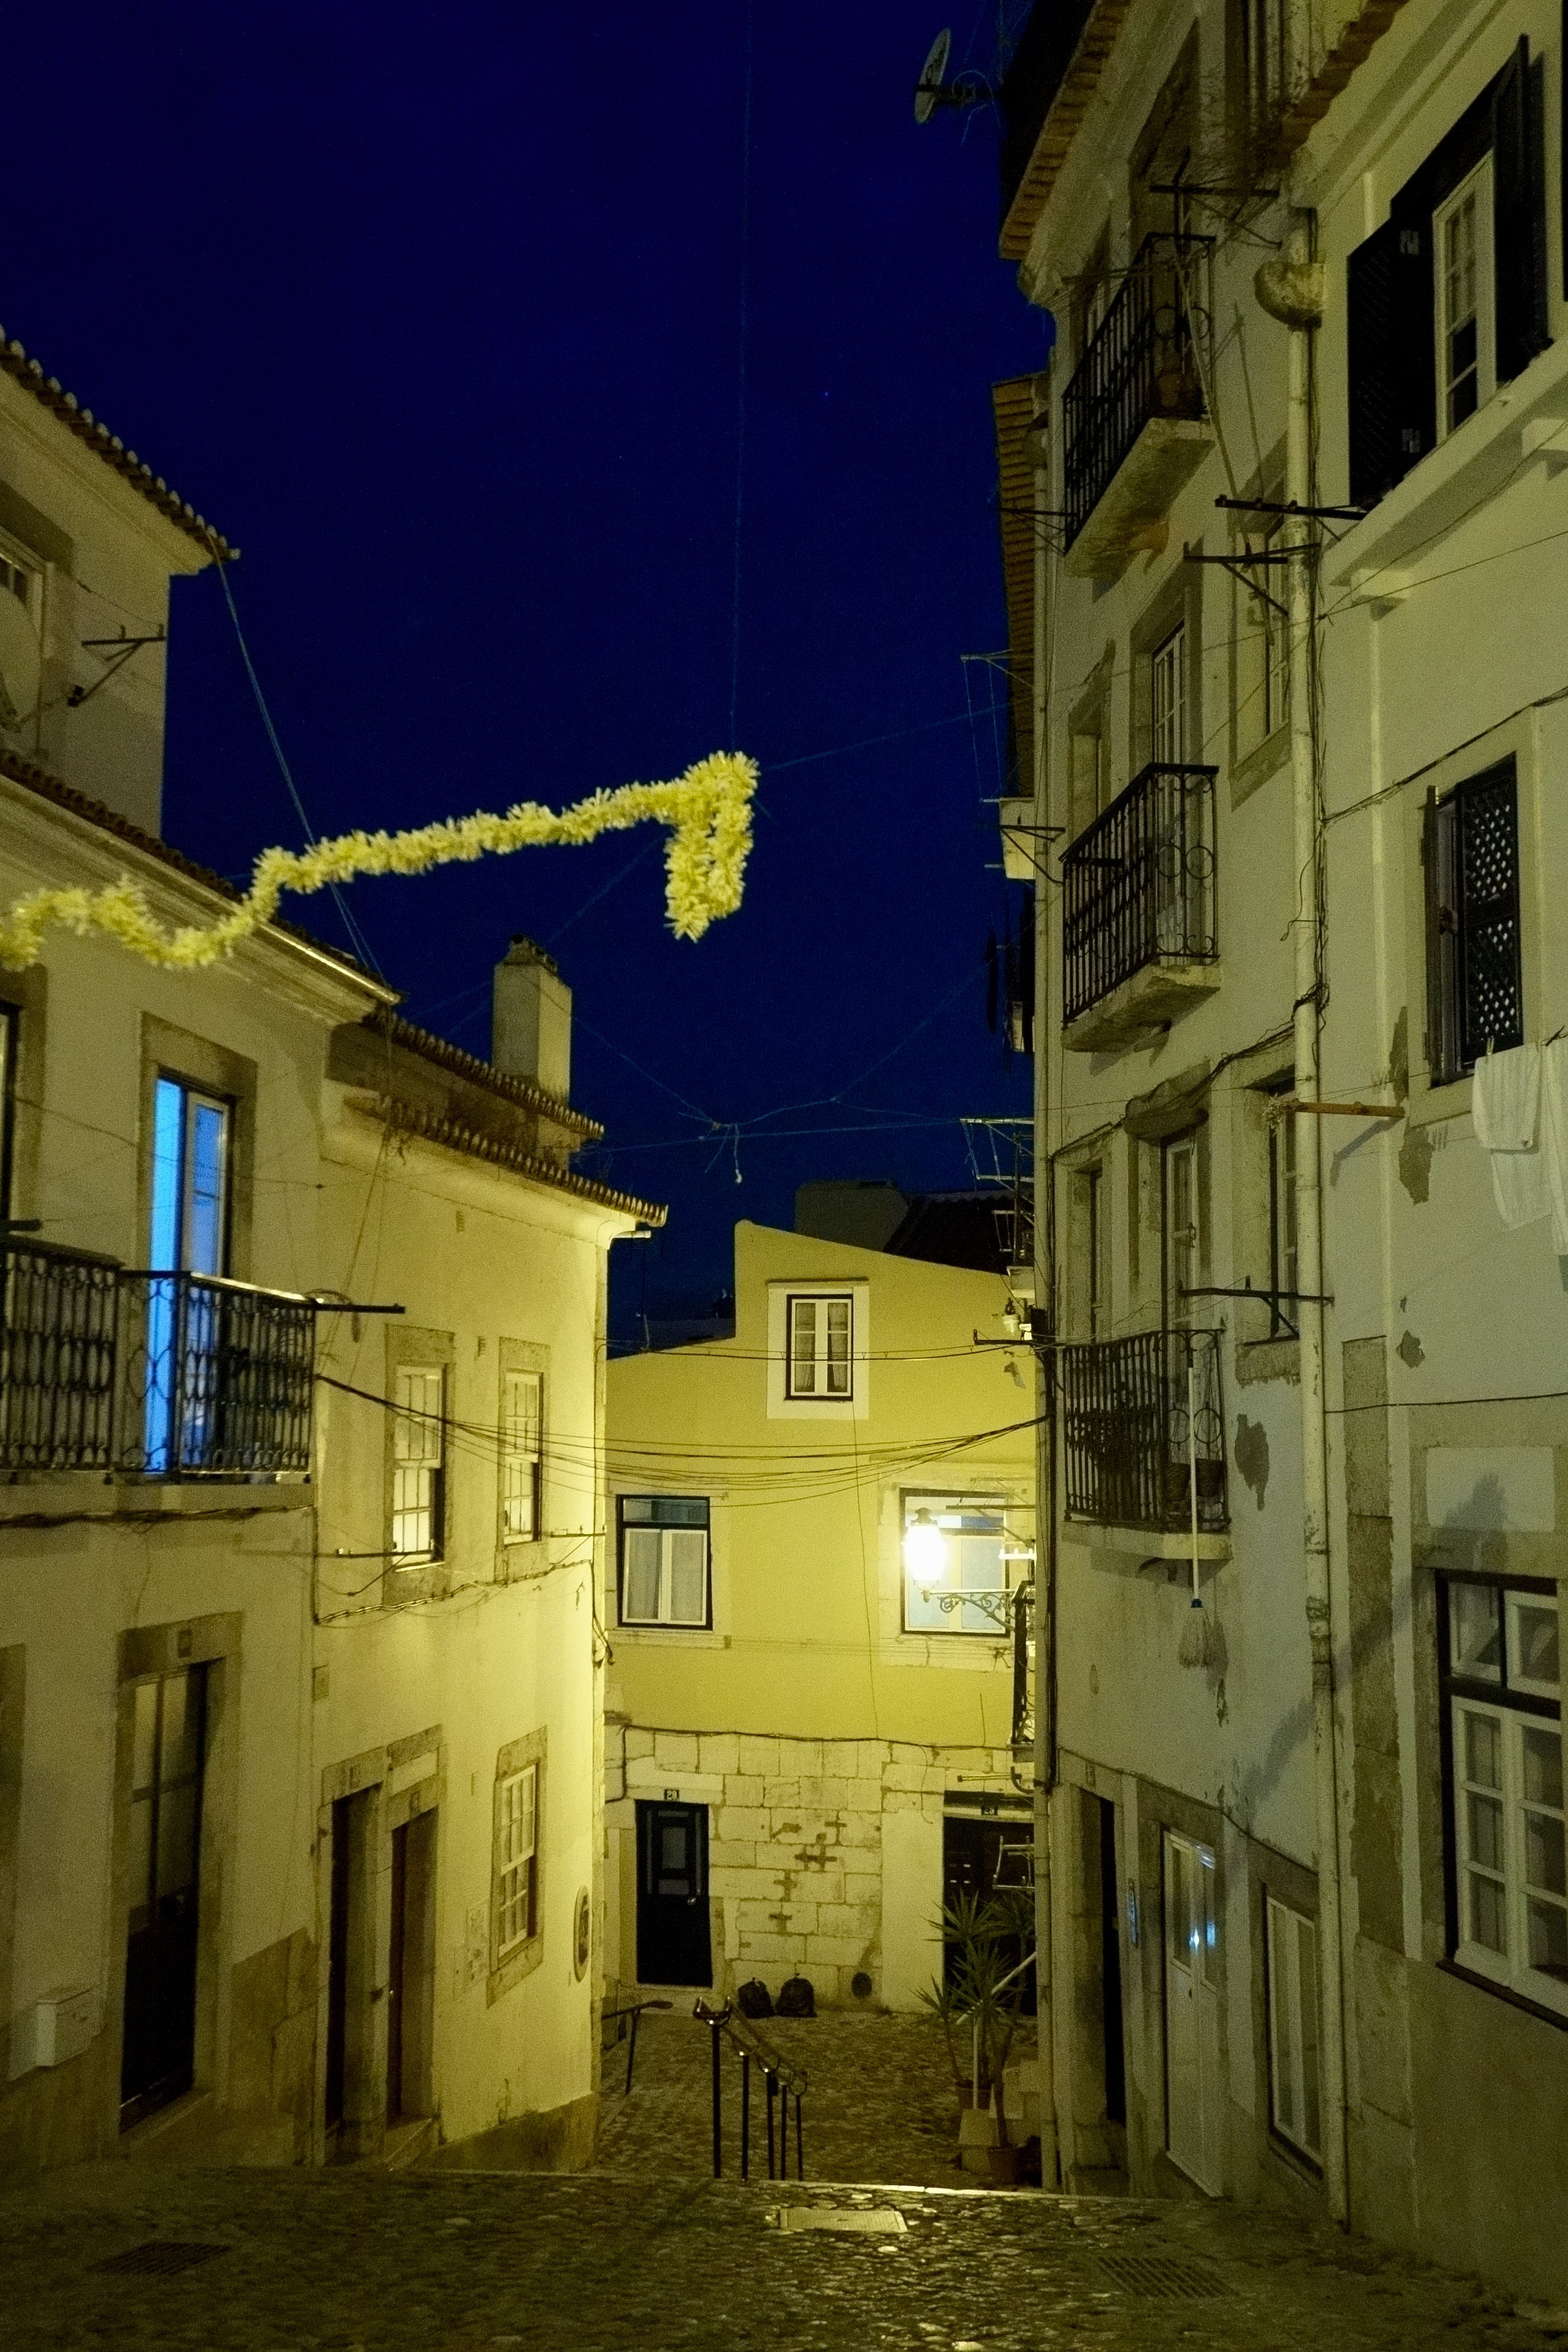
sky, town, night, neighbourhood, infrastructure, building, street, city, alley, light, architecture, wall, house, urban area, lighting, evening, window, facade, light fixture, residential area, metropolis, home, street light, road, town square, roof, history, apartment